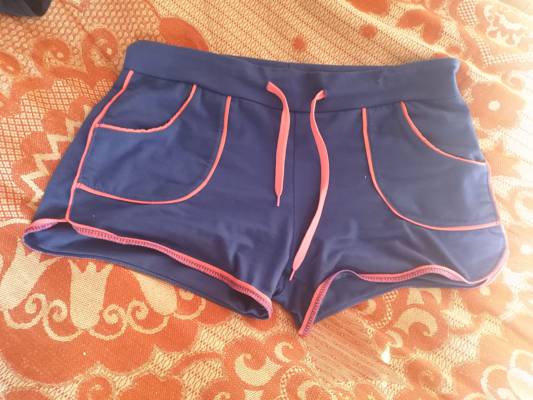
Waste category: clothes